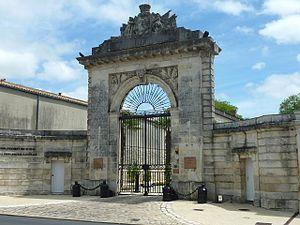
Porte de l'ancienne maison du Roy et ex-préfecture maritime Rochefort Charente Maritime France
Rochefort, appelée aussi Rochefort-sur-Mer, est une commune du Sud-Ouest de la France située dans le département de la Charente-Maritime. Ses habitants sont appelés les Rochefortais et les Rochefortaises.